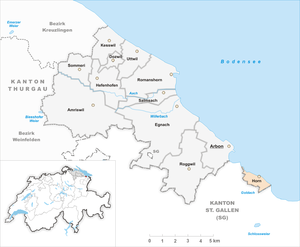
Horn est une commune suisse du canton de Thurgovie, située dans le district d'Arbon.